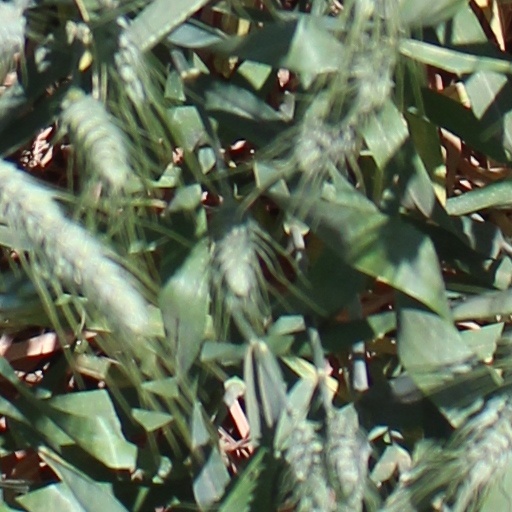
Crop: wheat